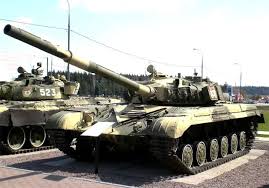
Label: Tank